Question: Please indicate a possible affordance area of the drink_with_wine glass that can be used for holding
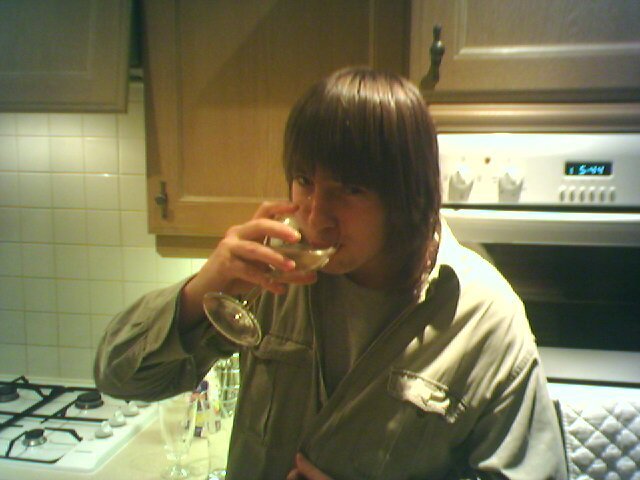
Answer: [201.5, 204, 345.5, 343]